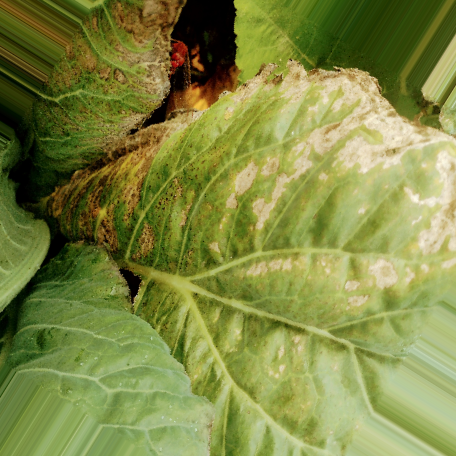
Label: Downy Mildew